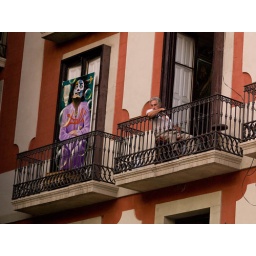
Man sitting on balcony in Barcelona Spain